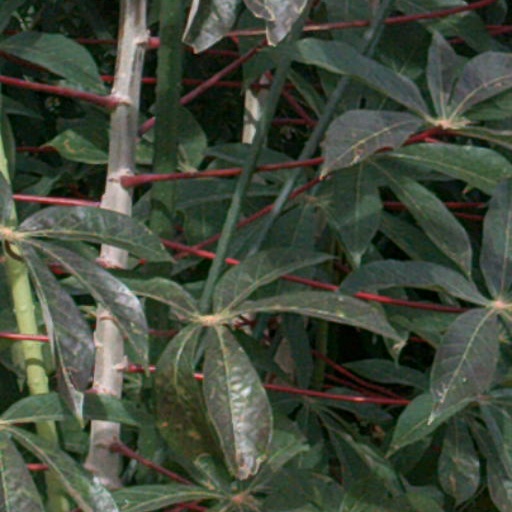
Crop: cassava